Daniel Ellsberg

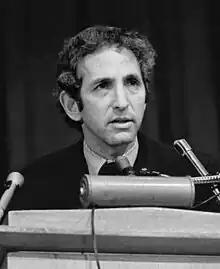
Ellsberg in 1972

Daniel Ellsberg (April 7, 1931June 16, 2023) was an American political activist, economist, and United States military analyst. While employed by the RAND Corporation, he precipitated a national political controversy in 1971 when he released the "Pentagon Papers", a top-secret Pentagon study of U.S. government decision-making in relation to the Vietnam War, to "The New York Times", "The Washington Post", and other newspapers.